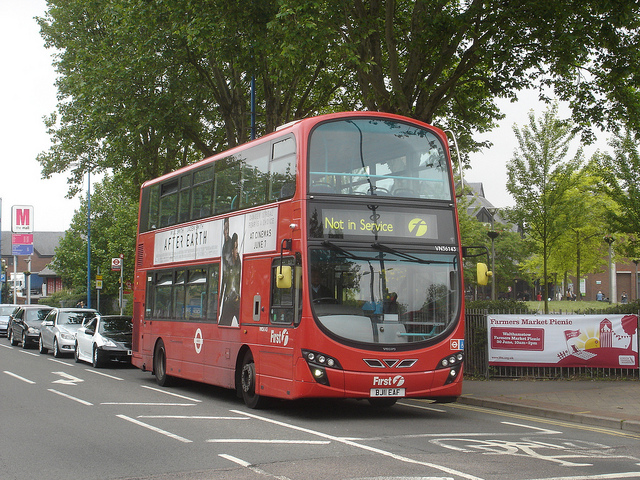
It must be exciting to ride on a two tier bus.

A red double decker bus that is out of services drives down a street

A red double stacked bus traveling down the street.

A bus traveling through town, ready to pick up passengers and drop them off.

The bus is stopped in front of a line of cars.